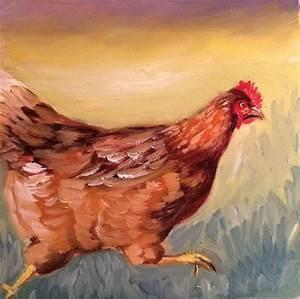
chicken